Attack the Block

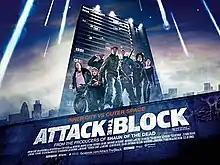
UK theatrical release poster

Attack the Block is a 2011 British science fiction comedy horror film written and directed by Joe Cornish and starring John Boyega, Jodie Whittaker, and Nick Frost. Its storyline centres on a teenage street gang who have to defend themselves from predatory alien invaders on a council estate in South London on Guy Fawkes Night. It was the film debut of Cornish, Boyega, and composer Steven Price.